2017 Indian vice presidential election

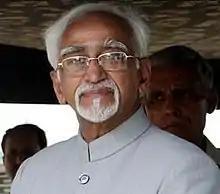
Outgoing Vice President Hamid Ansari

The Vice President of India is the exofficio chairperson of the "Rajya Sabha" (upper house of the Indian parliament) and functions as its speaker. He also assumes the post of the President of India in case of a vacancy and stays in the post for a maximum period of six months and performs all the functions of the President. The Vice President also has a term of five years.